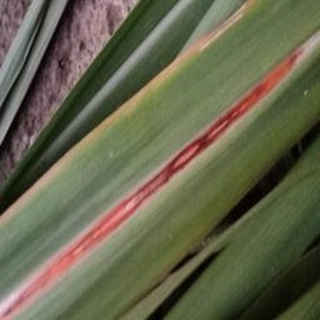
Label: sugarcane_red_rot